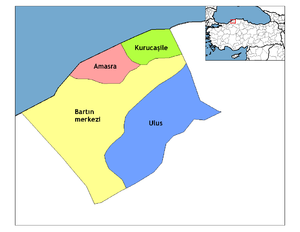
Ulus est une ville et un district de la province de Bartın dans la région de la mer Noire en Turquie.
Bartın est une ville de Turquie, préfecture de la province du même nom, située au bord de la mer Noire. Sa population s'élevait à 155 016 habitants en 2018.
Kurucaşile est une ville et un district de la province de Bartın dans la région de la mer Noire en Turquie.